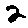
Label: 2